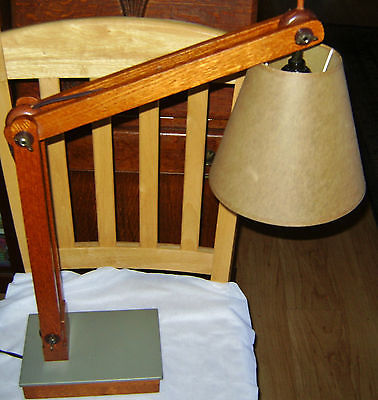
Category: lamp